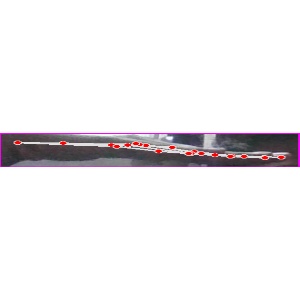
अक्षर: ज